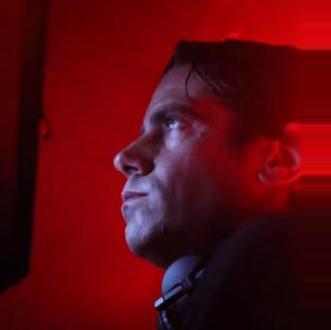
Age: 36